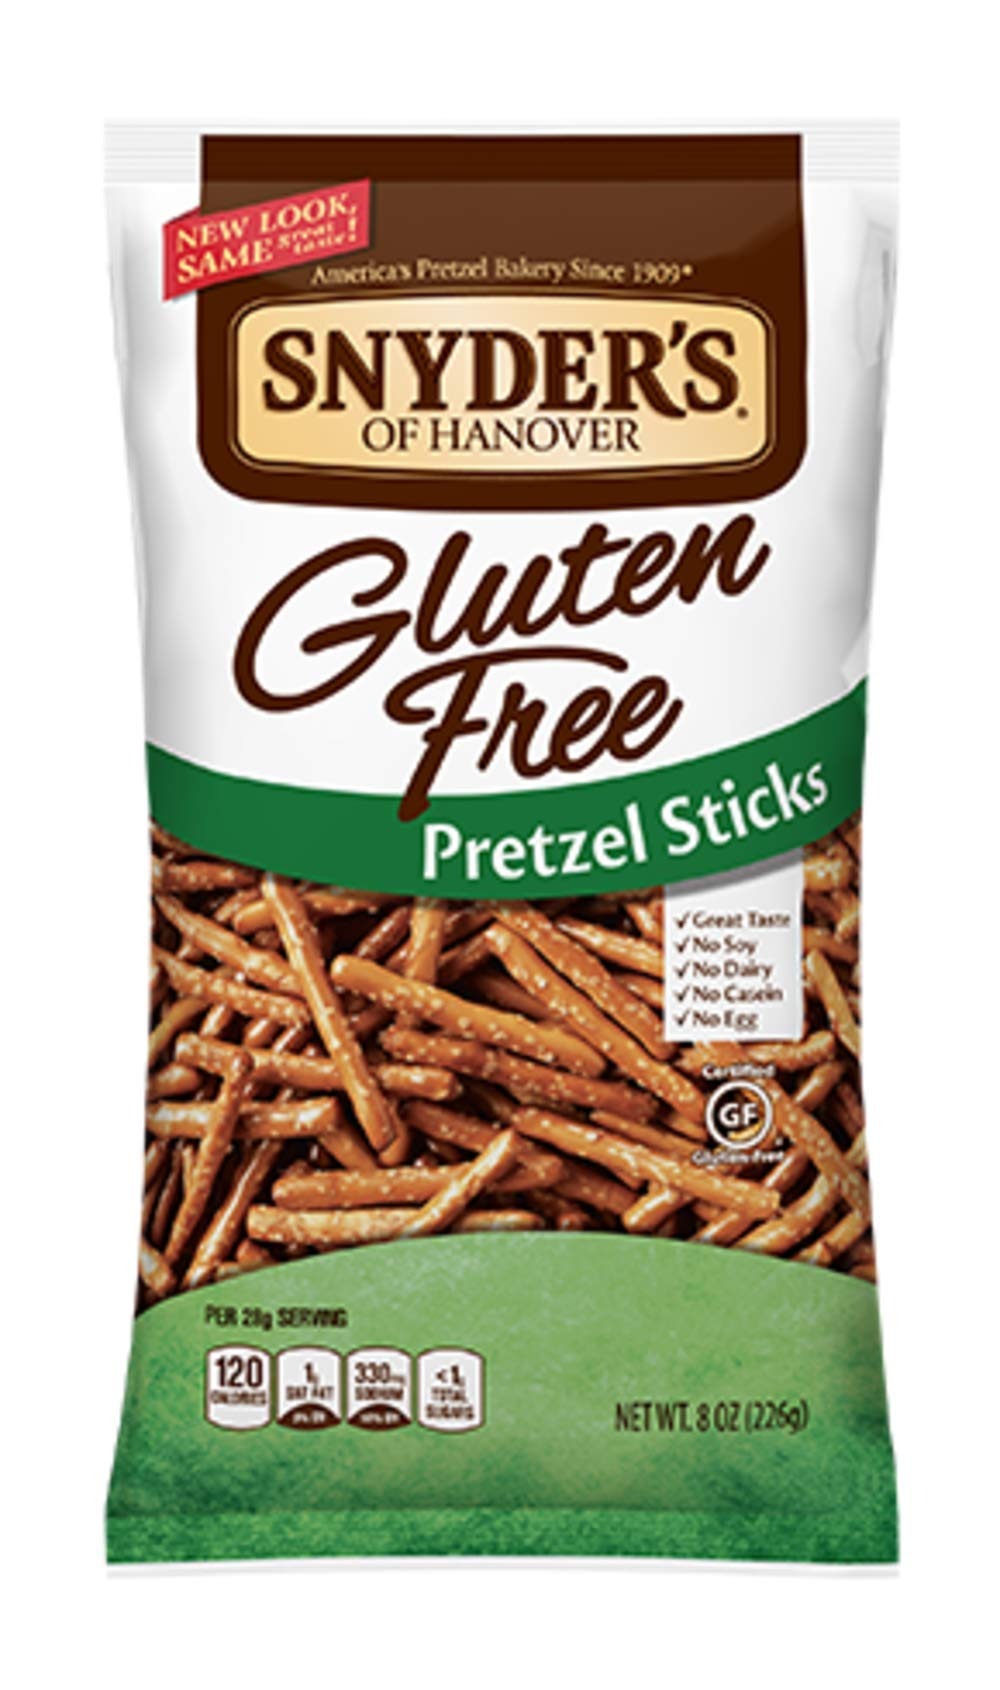
Item Name: Snyder's of Hanover Gluten Free All Natural Pretzel Sticks 8-oz 4 PK4
Value: 32.0
Unit: ounce

Price: 4.84